Dancing Forest

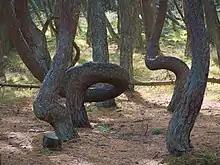
The Dancing Forest

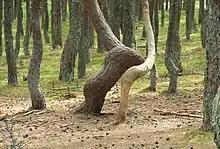
The Dancing Forest

The trees were planted in the 1960s. Before World War II, the site accommodated a Nazi-German gliding school.